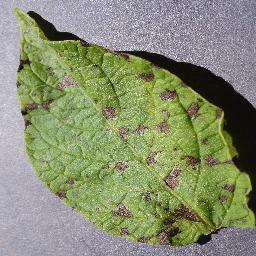
Etiqueta: Tizon_Temprano